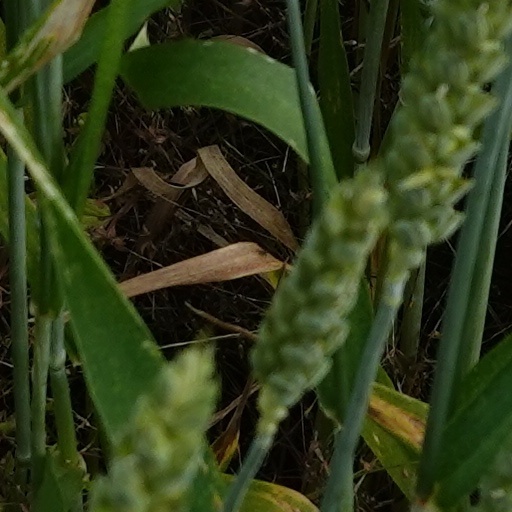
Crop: wheat